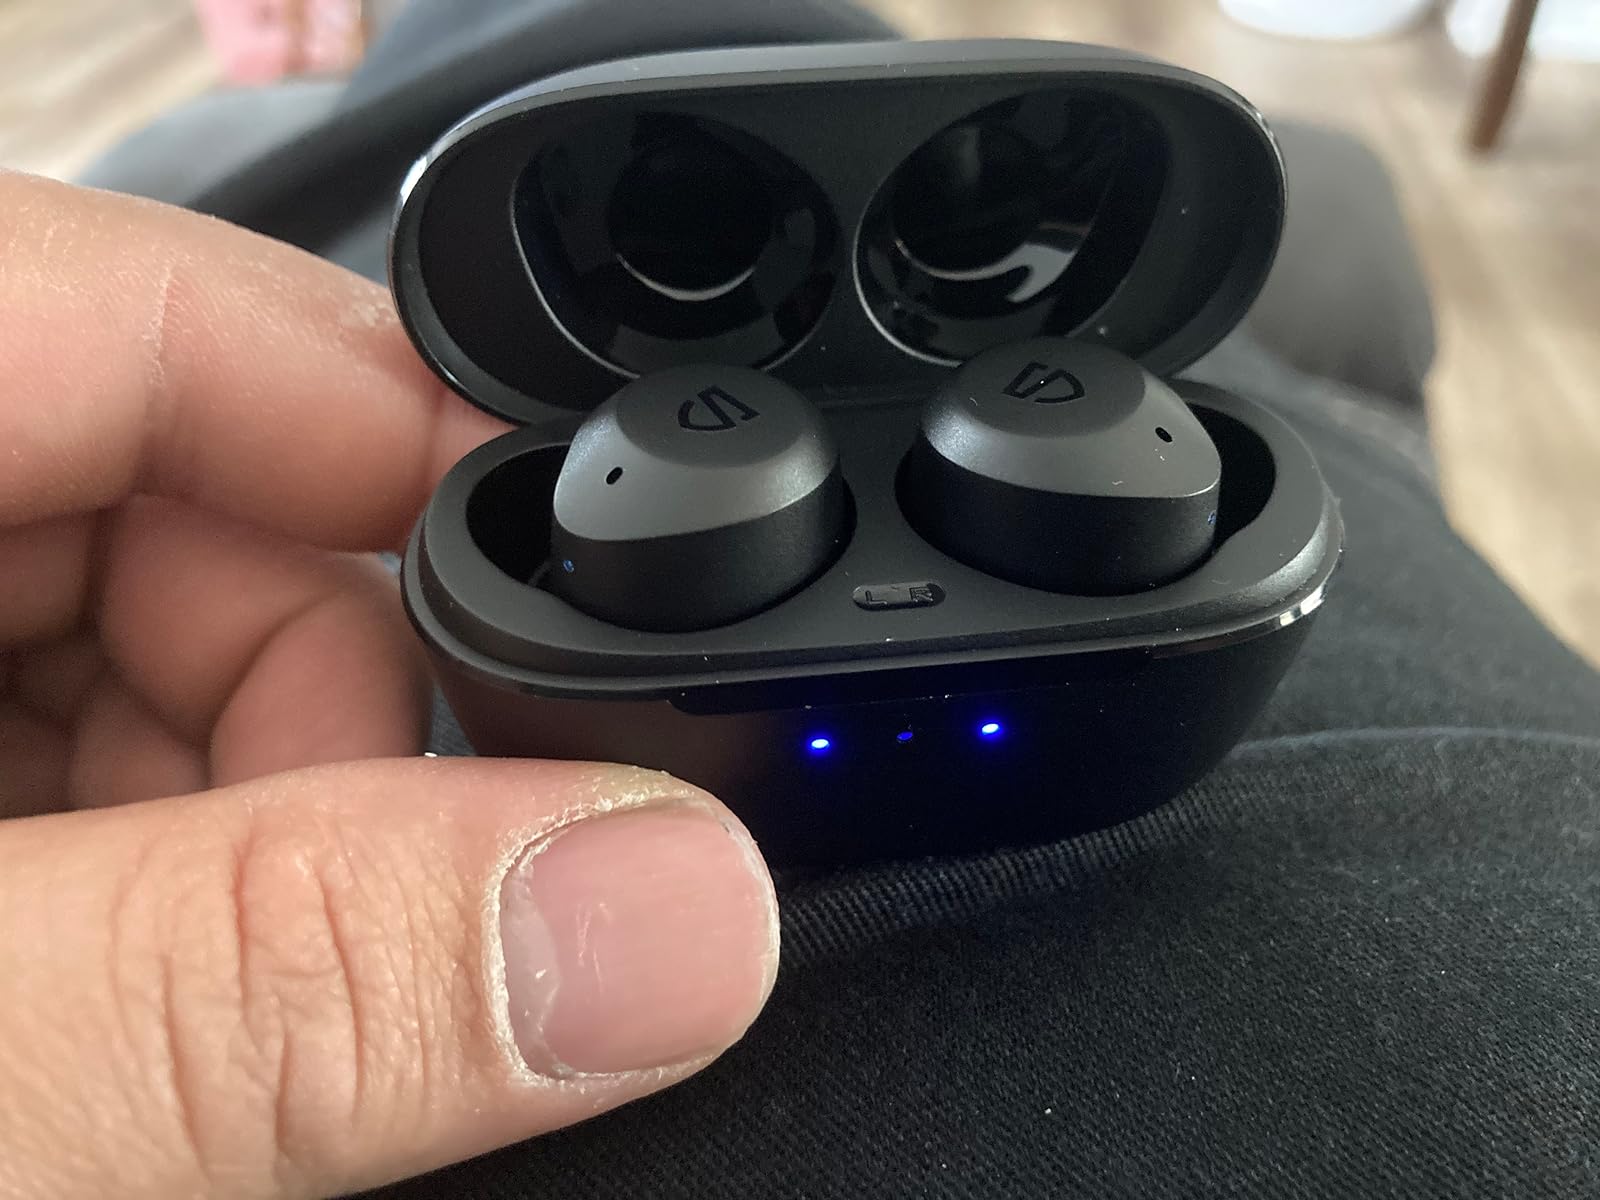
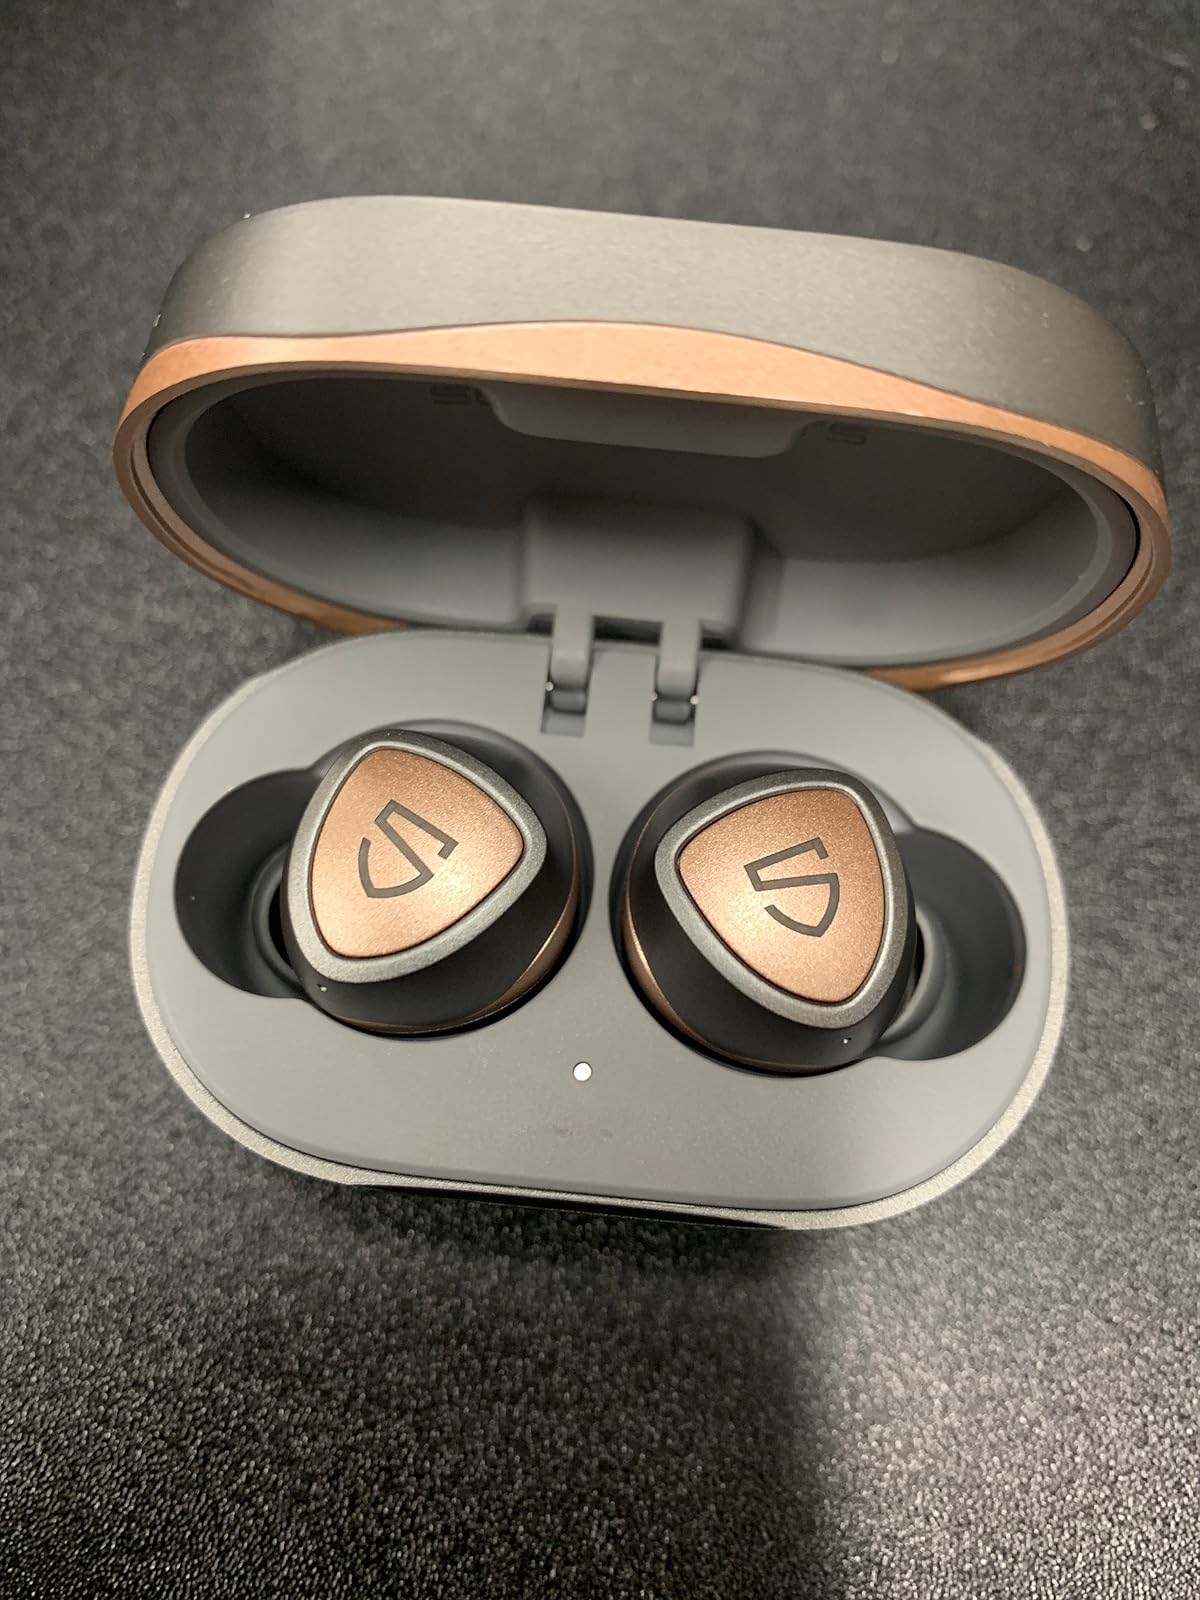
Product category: earbuds
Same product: no